Cricket bat

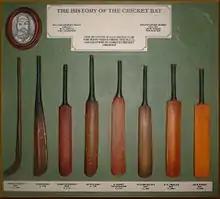
Evolution of the cricket bat

The bat generally recognised as the oldest bat still in existence is dated 1729 and is on display in the Sandham Room at The Oval in London.